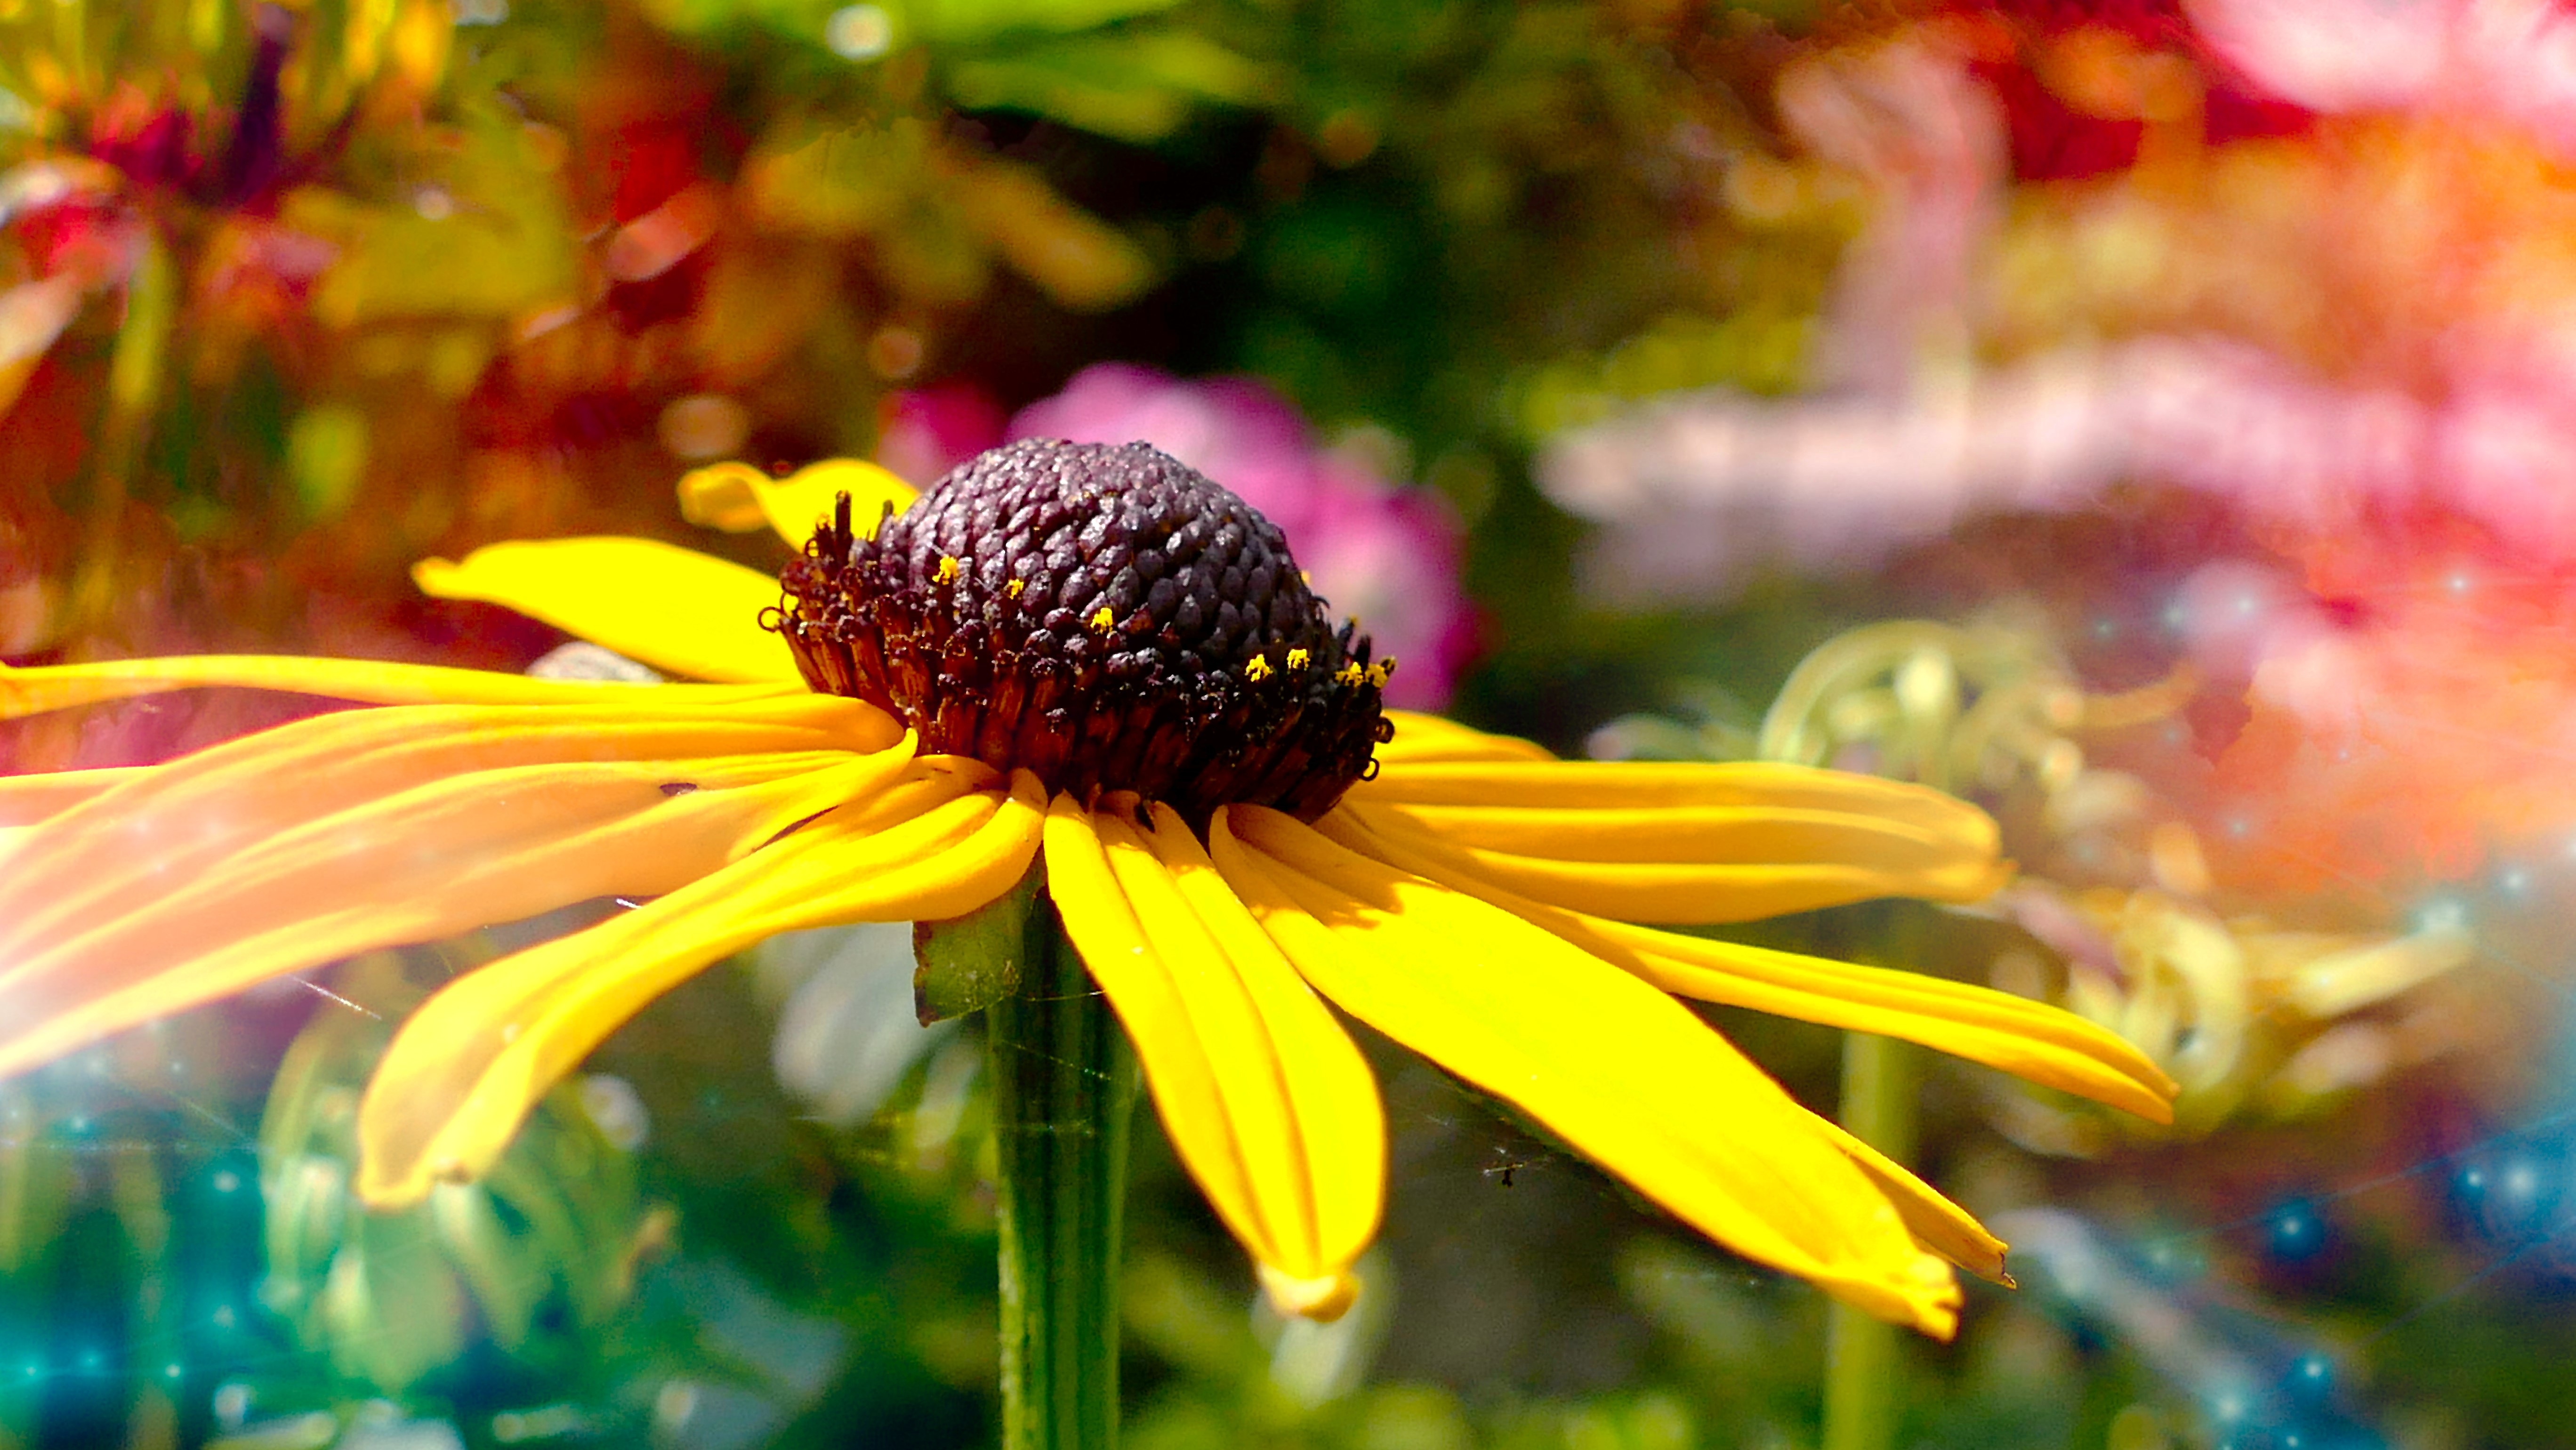
nature, plant, photography, meadow, flower, petal, pollen, insect, autumn, botany, yellow, flora, wildflower, close up, sun hat, bright, sun flower, rudbeckia, nectar, midsummer, macro photography, daisy family, summer flower, yellow summer flower, summer feeling